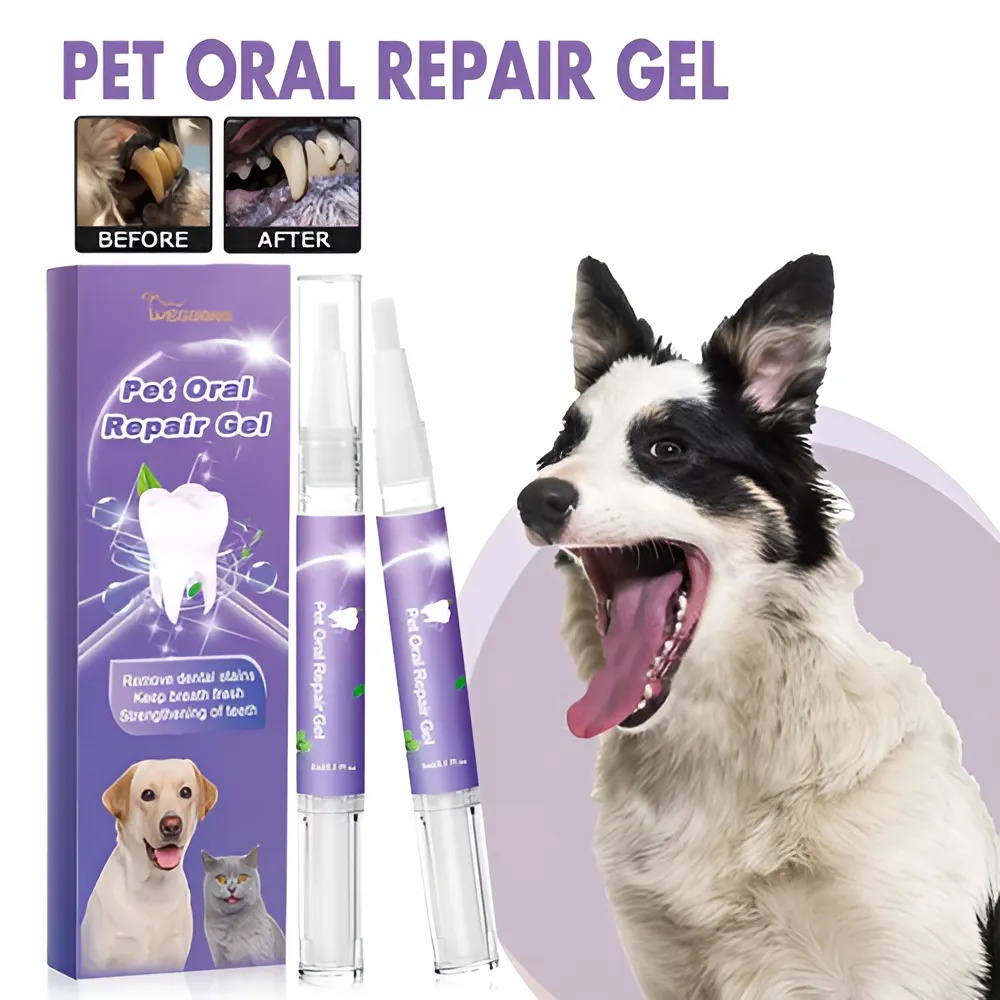
Gel de nettoyage dentaire pour animaux
🐾 Qu'est-ce que c'est - Découvrez notre Gel de Réparation Dentaire pour chat et chien ! Conçu pour un nettoyage en profondeur, il élimine les taches, tartre et mauvaise haleine, pour un sourire éclatant et sain. ✨ Pourquoi en avez-vous besoin - Dites adieu aux soucis suivants : - Mauvaise haleine persistante - Taches tenaces sur les dents - Accumulation de tartre néfaste pour la santé de votre animal - Difficulté à maintenir une bonne hygiène dentaire ❤️ Pourquoi vous allez l'adorer - Ce gel unique bénéficie d'avantages exclusifs : - Formule premium qui nettoie en profondeur - Améliore la santé dentaire globale de votre animal - Simple à utiliser, parfait pour une routine de soins à domicile - Résultats visibles en quelques applications 🔧 Comment l'utiliser - L'application est un jeu d’enfant : 1. Ouvrez le tube et appliquez une petite quantité de gel sur une brosse à dents douce. 2. Brossez doucement les dents de votre animal pendant 1 à 2 minutes. 3. Rincez à l'eau ou laissez agir pour un meilleur résultat. 💖 Ne manquez pas cette occasion ! Commandez maintenant notre Gel de Nettoyage Dentaire pour Animaux et offrez à votre compagnon à quatre pattes le sourire qu'il mérite. Satisfaction garantie !
Brand: Woofy market
Category: Animals & Pet Supplies > Pet Supplies > Pet Oral Care Supplies > Dental Gels